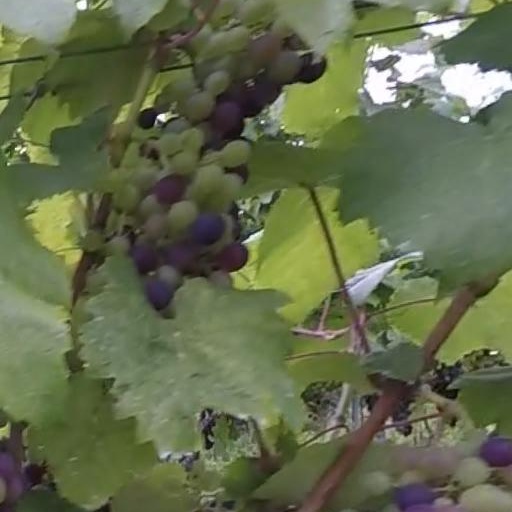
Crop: grape